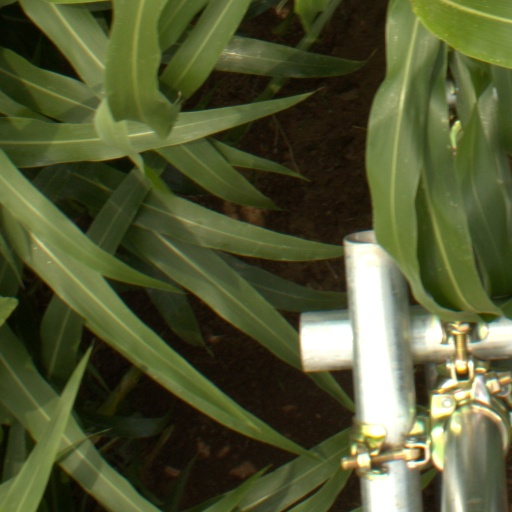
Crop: sorghum